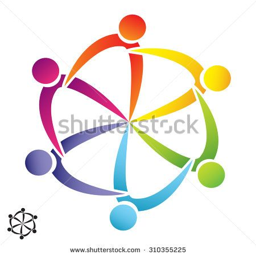
people in a circle with crossed hands holding each other 's shoulders , logo